Indian Creek School

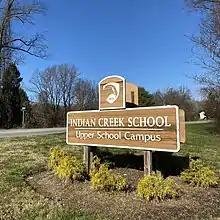
Sign at Indian Creek Upper School Campus entrance

In 2017, Indian Creek moved its seventh and eighth grade students from the original Evergreen campus to the new Upper School campus. In 2019, the school sold the Evergreen campus to Rockbridge Academy while continuing to lease part of the building to house students in pre-K through sixth grade for two years until fall 2021, when the student body was unified on the Anne Chambers Way campus.